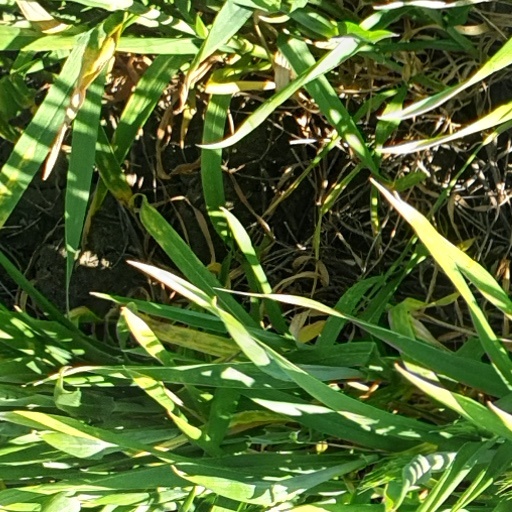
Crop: wheat